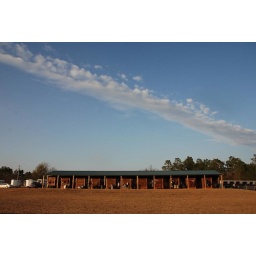
Blue sky over the barn